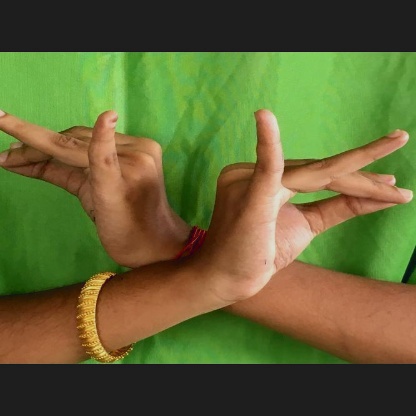
Mudra: Katakavardhana